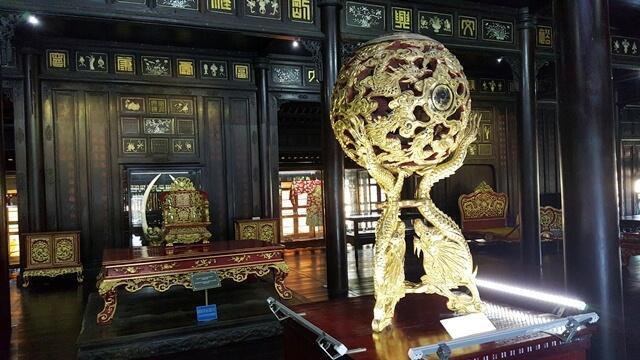
có nhiều hiện vật xuất hiện ở trong căn nhà gỗ